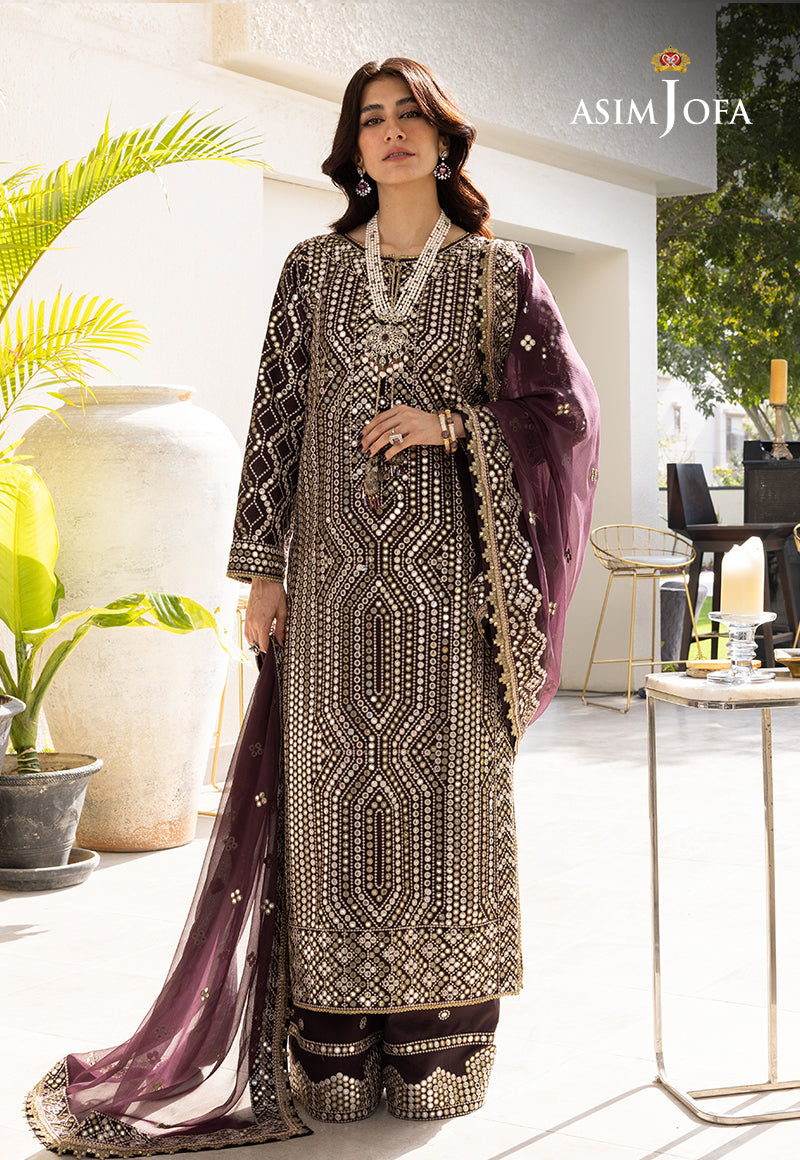
burgundy embroidered net salwar suit from